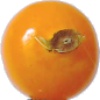
Label: physalis